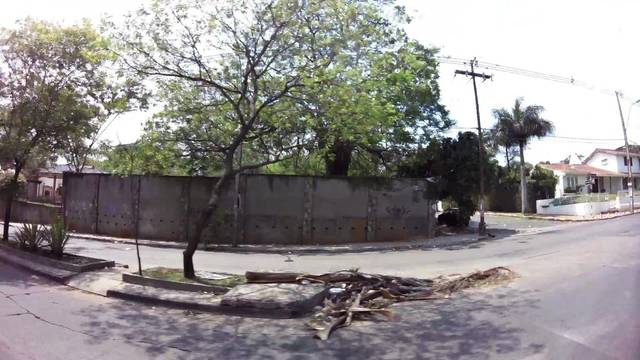
Region: Paraguay
Coordinates: -25.31, -57.597